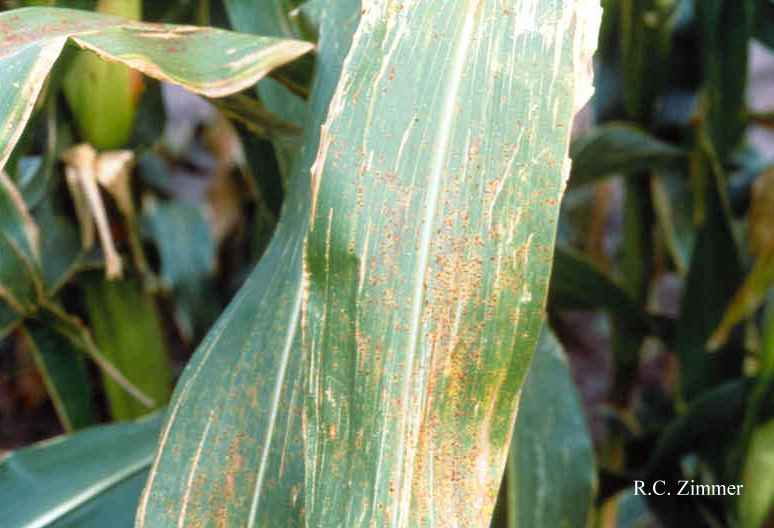
Labels: Corn rust leaf, Corn rust leaf